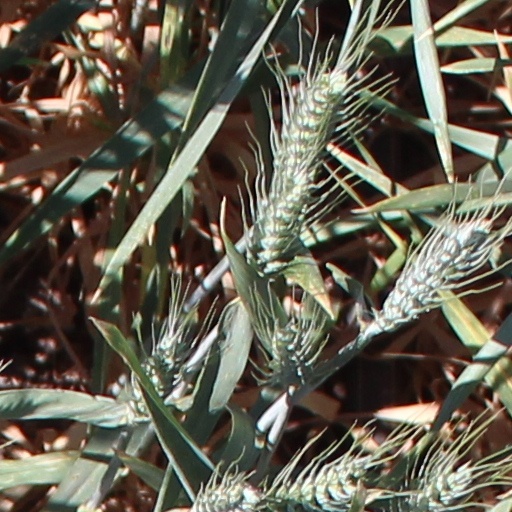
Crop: wheat